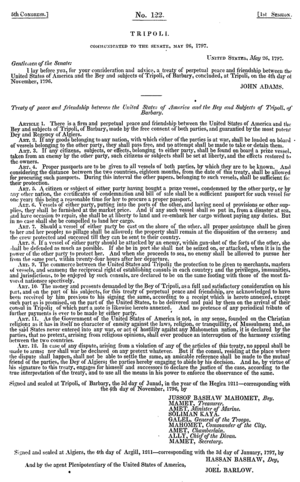
Le traité de Tripoli, aussi connu sous le nom de Treaty of Peace and Friendship between the United States of America and the Bey and Subjects of Tripoli of Barbary, est un traité signé le 4 novembre 1796 entre les États-Unis et la Régence de Tripoli à Tripoli et à Alger le 3 janvier 1797. Il est ratifié par le Sénat des États-Unis le 7 juin 1797 et signé par le président John Adams le 10 juin de la même année. D'autres traités sont signés à Tripoli.